Sif (character)

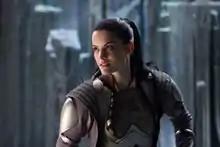
Jaimie Alexander as Sif in the 2011 film "Thor".

Sif appears in media set in the Marvel Cinematic Universe (MCU), portrayed by Jaimie Alexander.